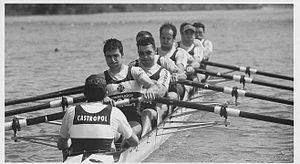
Le Club de Mer de Castropol est une société qui se consacre à l'aviron. Fondée en 1949 elle a son siège à Castropol, sur les bords de la ria de l'Eo. Par sa durée et son niveau de parcours sportif il est un des principaux clubs d'aviron espagnols.